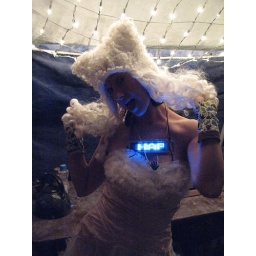
Birthday girl Ali in her 18th century wigged glory! The display sign reads &amp;quot;Happy Birthday Monkey Bee&amp;quot;